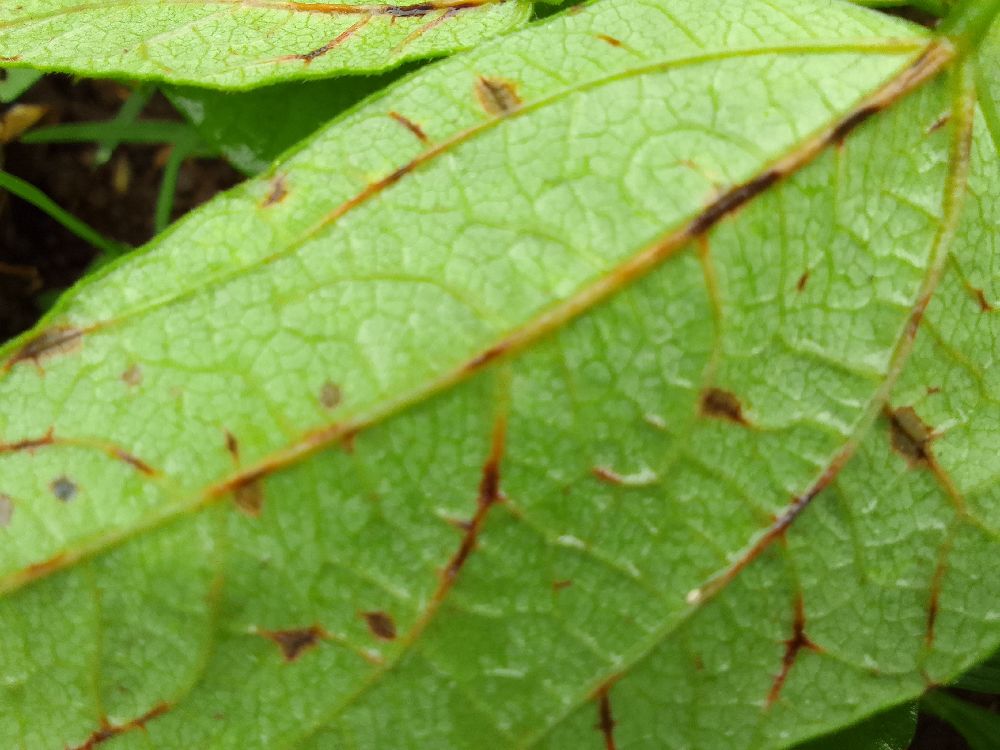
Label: anthracnose